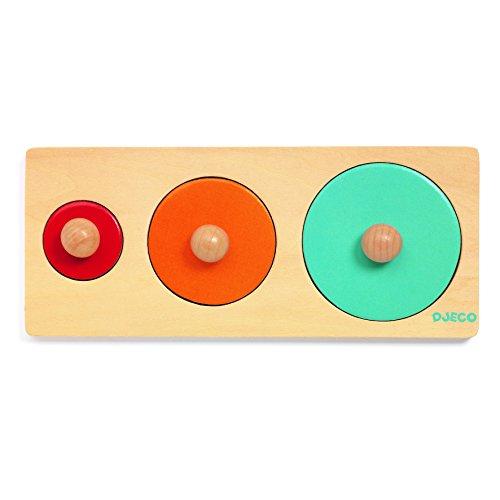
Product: DJECO BigaBasic Wooden Puzzle
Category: Toys & Games | Puzzles | Jigsaw Puzzles
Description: Every DJECO puzzle is made from the highest quality materials and is completely non-toxic; meets and exceeds all US and European safety standards.
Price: $13.99
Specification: ProductDimensions:9x3.8x2.5inches|ItemWeight:3.2ounces|ShippingWeight:5.8ounces(Viewshippingratesandpolicies)|ASIN:B06XB9DFXS|Itemmodelnumber:DJ06201|Manufacturerrecommendedage:12month-3years